Criteria Studios

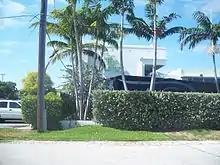
Criteria Studios in 2011

In 1999, in an effort to tap into the growing popularity of Latin music, The Hit Factory purchased Criteria Studios and, after 9 months of extensive remodeling and rebuilding all of its five existing studios, as well as the addition of a sixth studio space, Studio F, re-opened the studios under the new name "The Hit Factory Criteria Miami". In 2003, Monica recorded her hit song "So Gone" at Hit Factory Criteria, and the following year, CeeLo Green recorded "Cee-Lo Green... Is the Soul Machine" at the studio. Maná recorded their 2006 album "Amar es Combatir" at Criteria Other artists recording at the studio in the 2000s included Jennifer Lopez, Shakira, Alicia Keys, Cliff Richard, and Nelly Furtado.